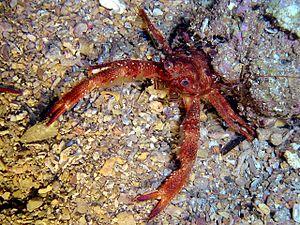
Galathea est un genre de crustacés décapodes, de la famille des Galatheidae.